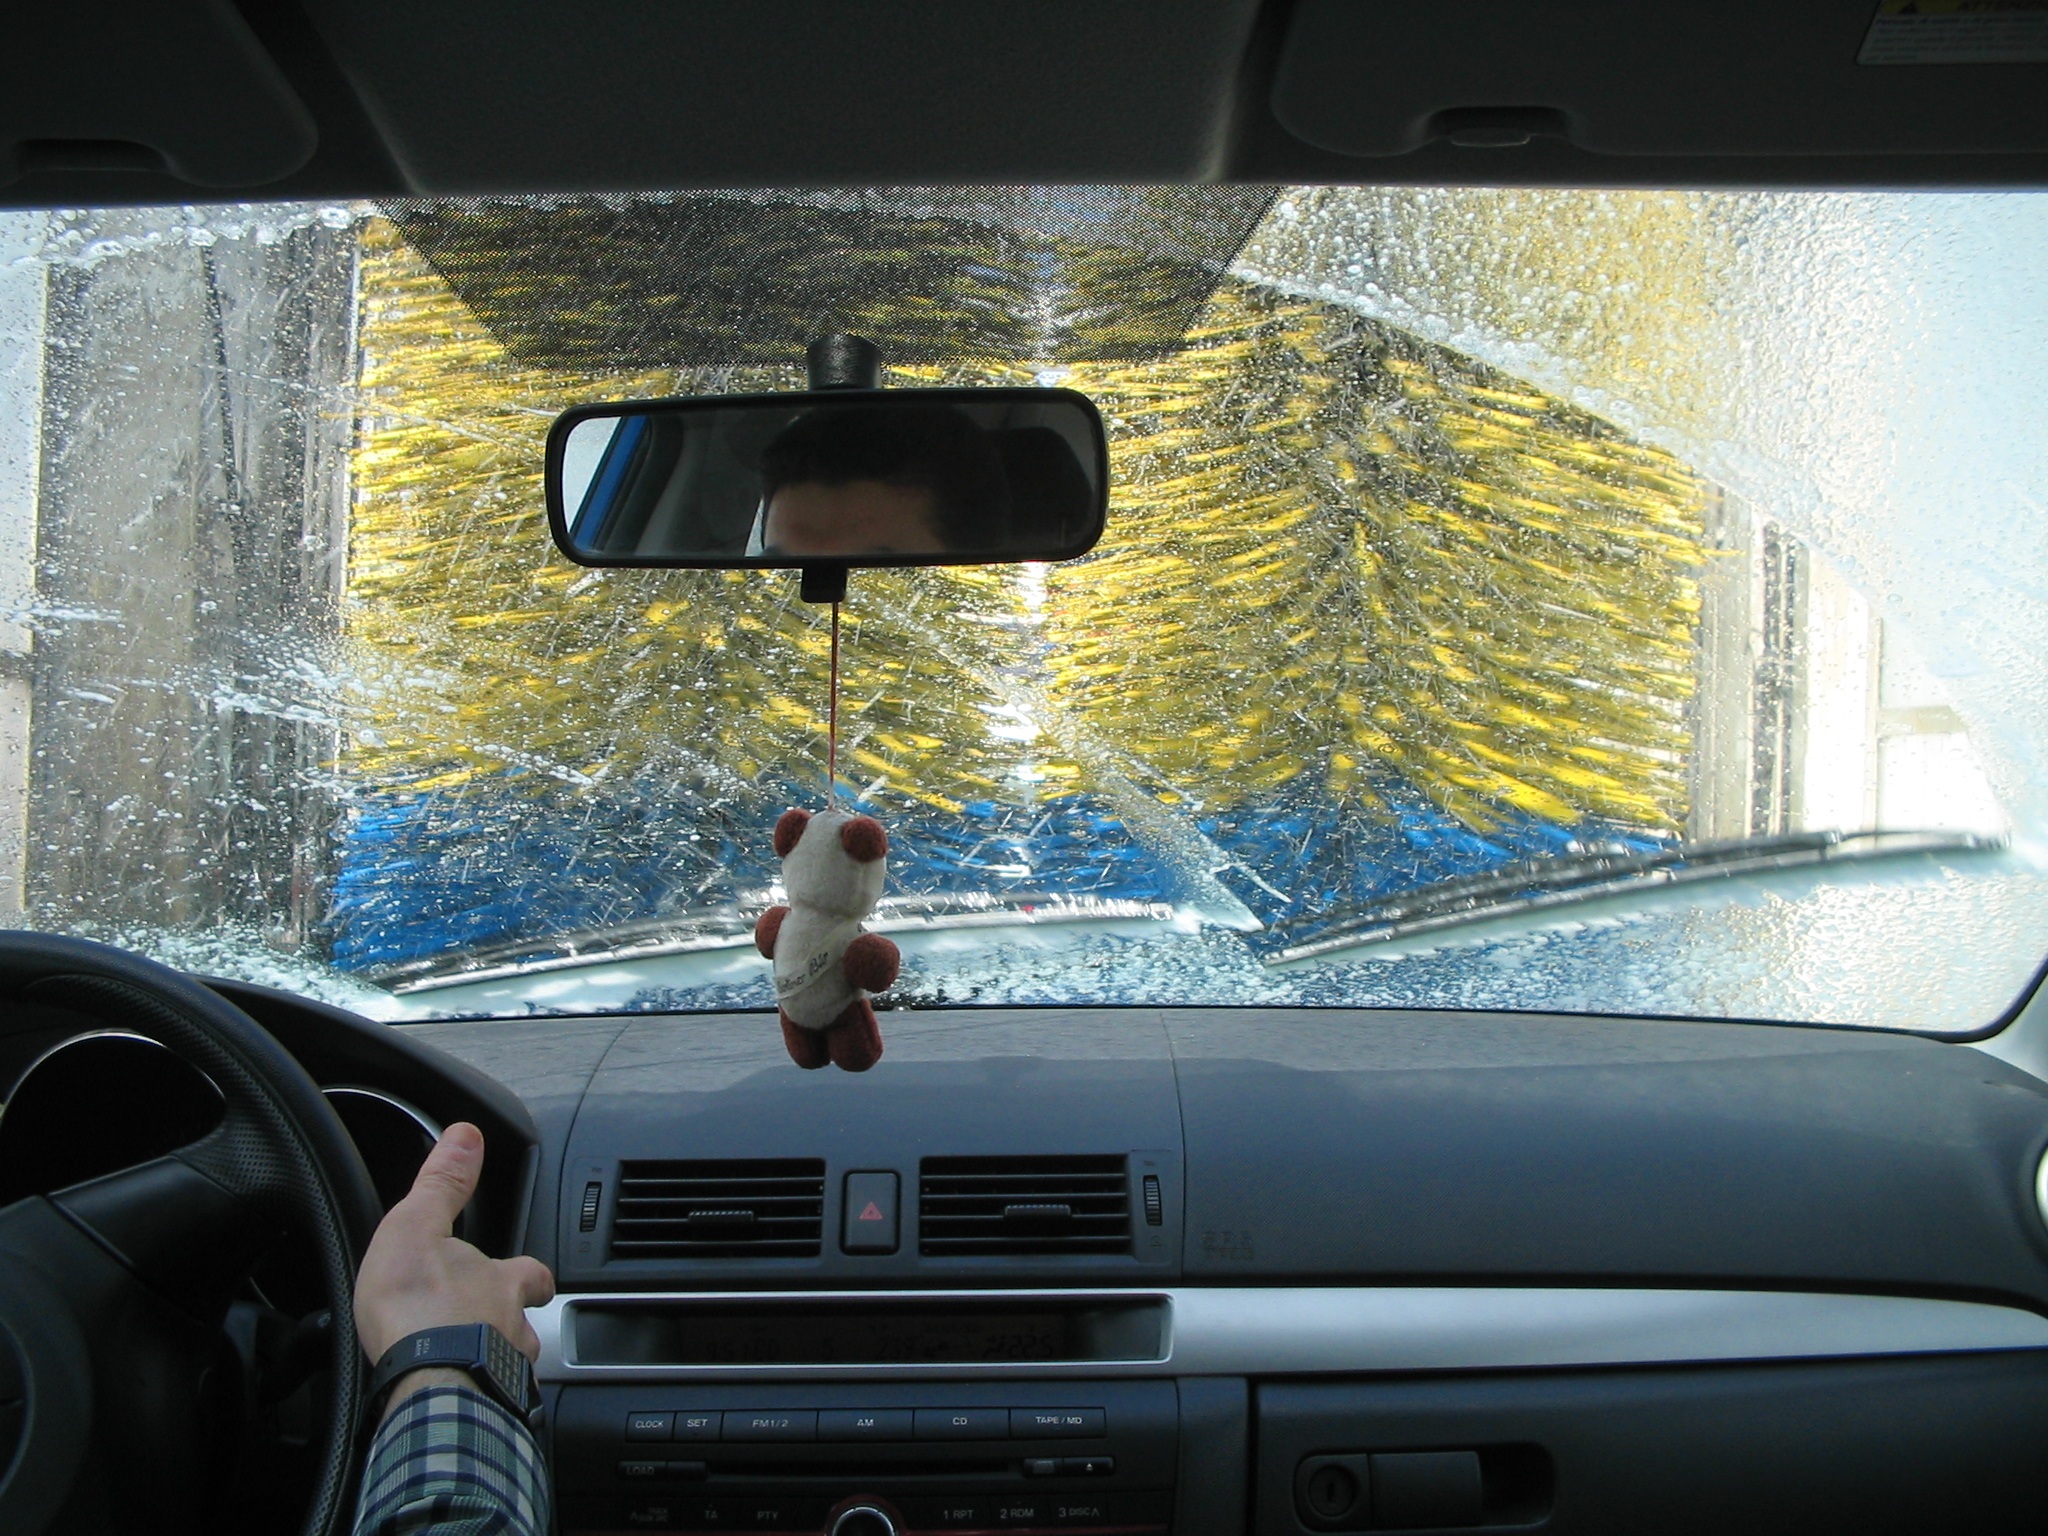
water, car, wheel, window, driving, brush, vehicle, washing, clean, wash, auto, blue, yellow, bumper, sedan, bmw, cleaning, service, car wash, sport utility vehicle, automobile make, automotive exterior, compact car, luxury vehicle, family car, executive car